Tim Blanchard

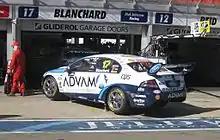
Blanchard placed 26th in the 2013 V8 Supercars Championship driving a Ford Falcon (FG) for Dick Johnson Racing

Blanchard's first experience in the main series came when he picked up an endurance co-driving role with Paul Morris Motorsport, partnering Greg Murphy in the 2010 L&H 500, where they finished 13th.